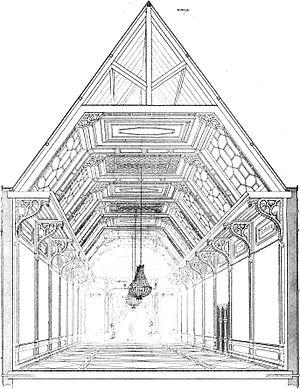
Arti et Amicitiae est une société d’artistes néerlandais fondée en 1839 à Amsterdam.